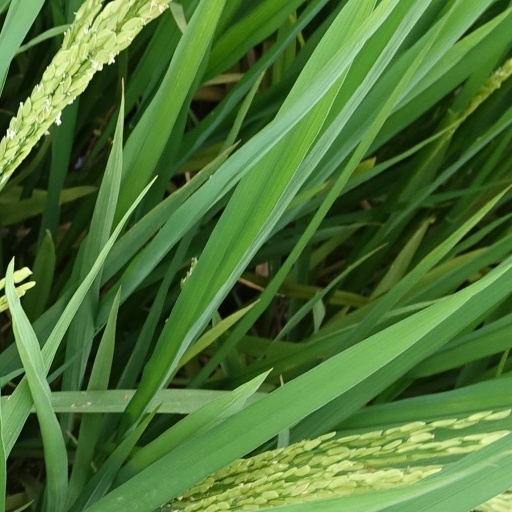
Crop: rice